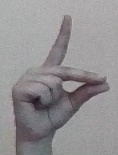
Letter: ta